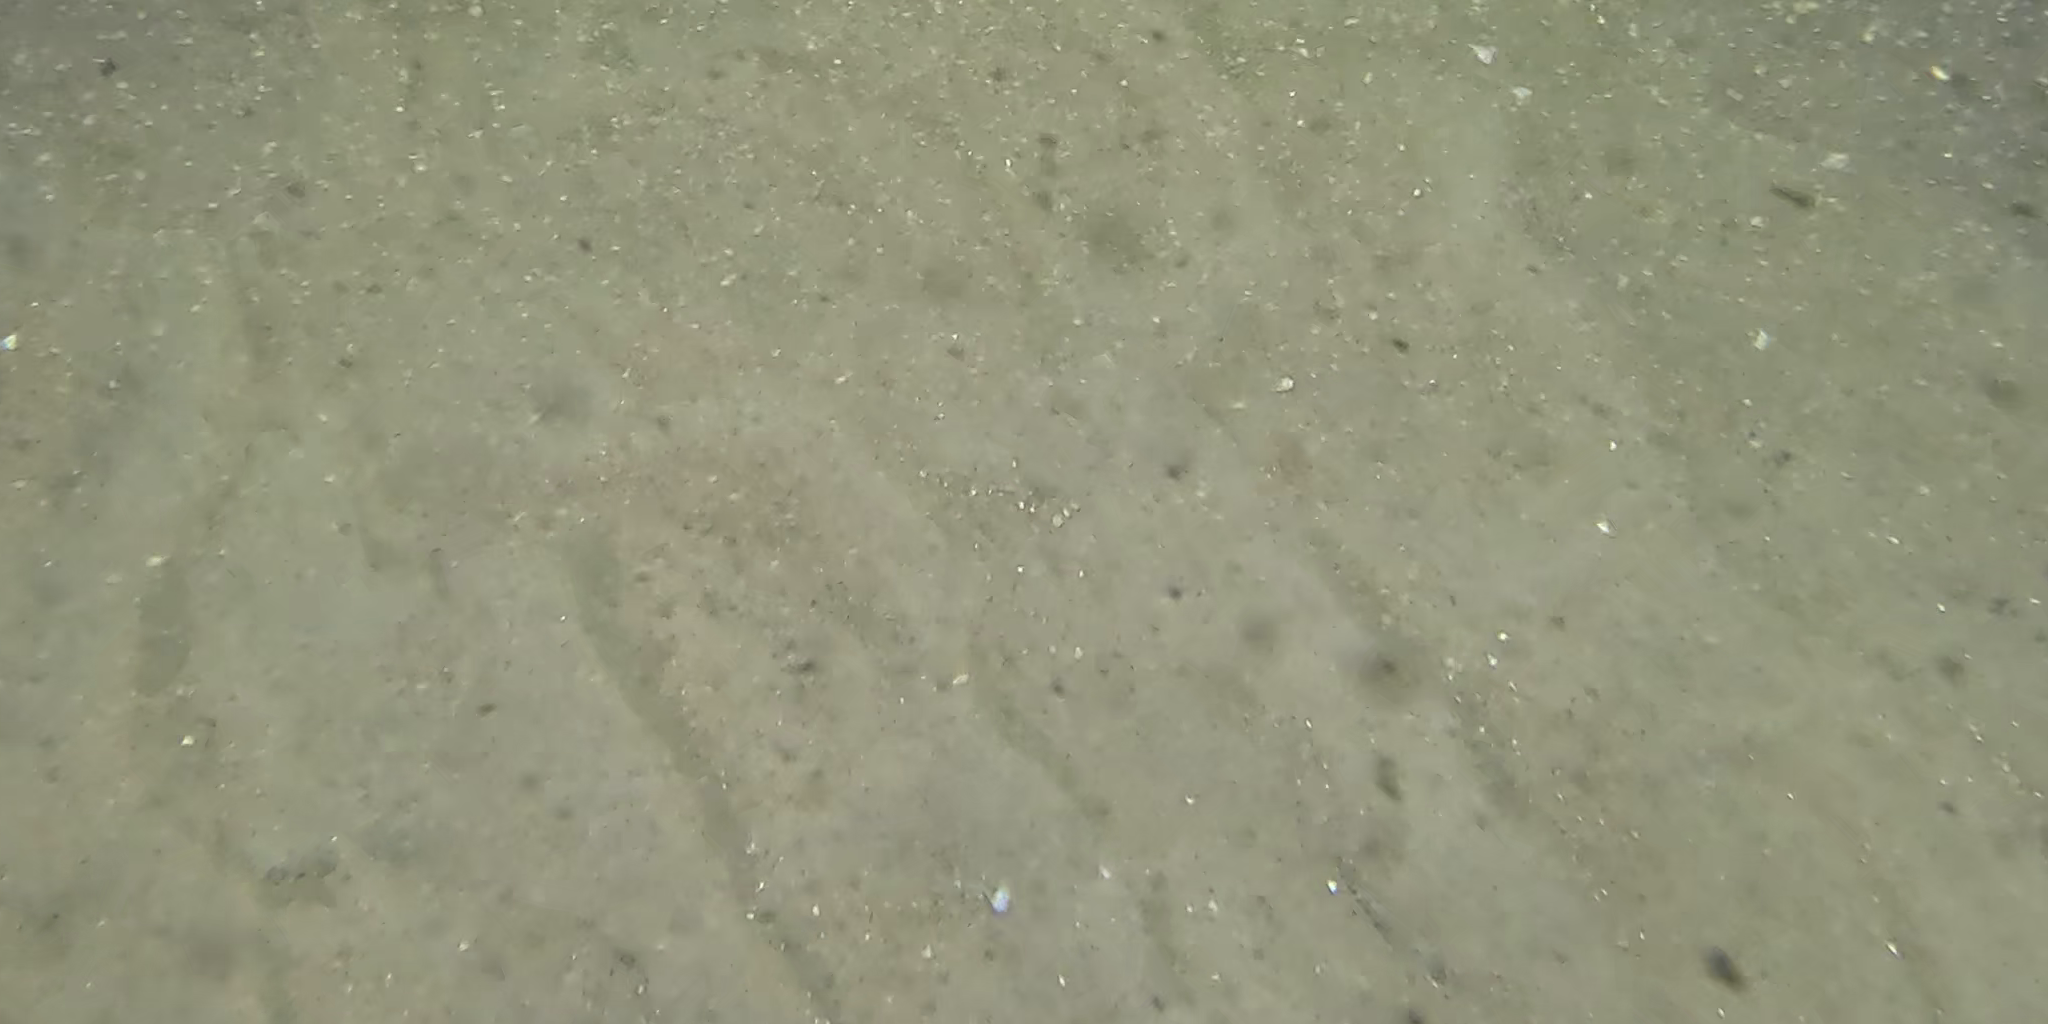
Seabed habitat: sand